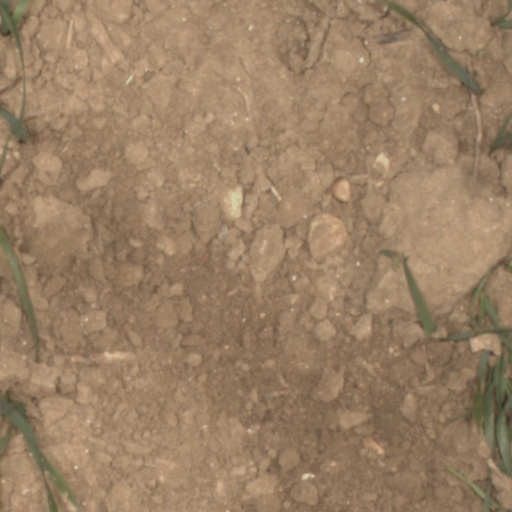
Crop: wheat